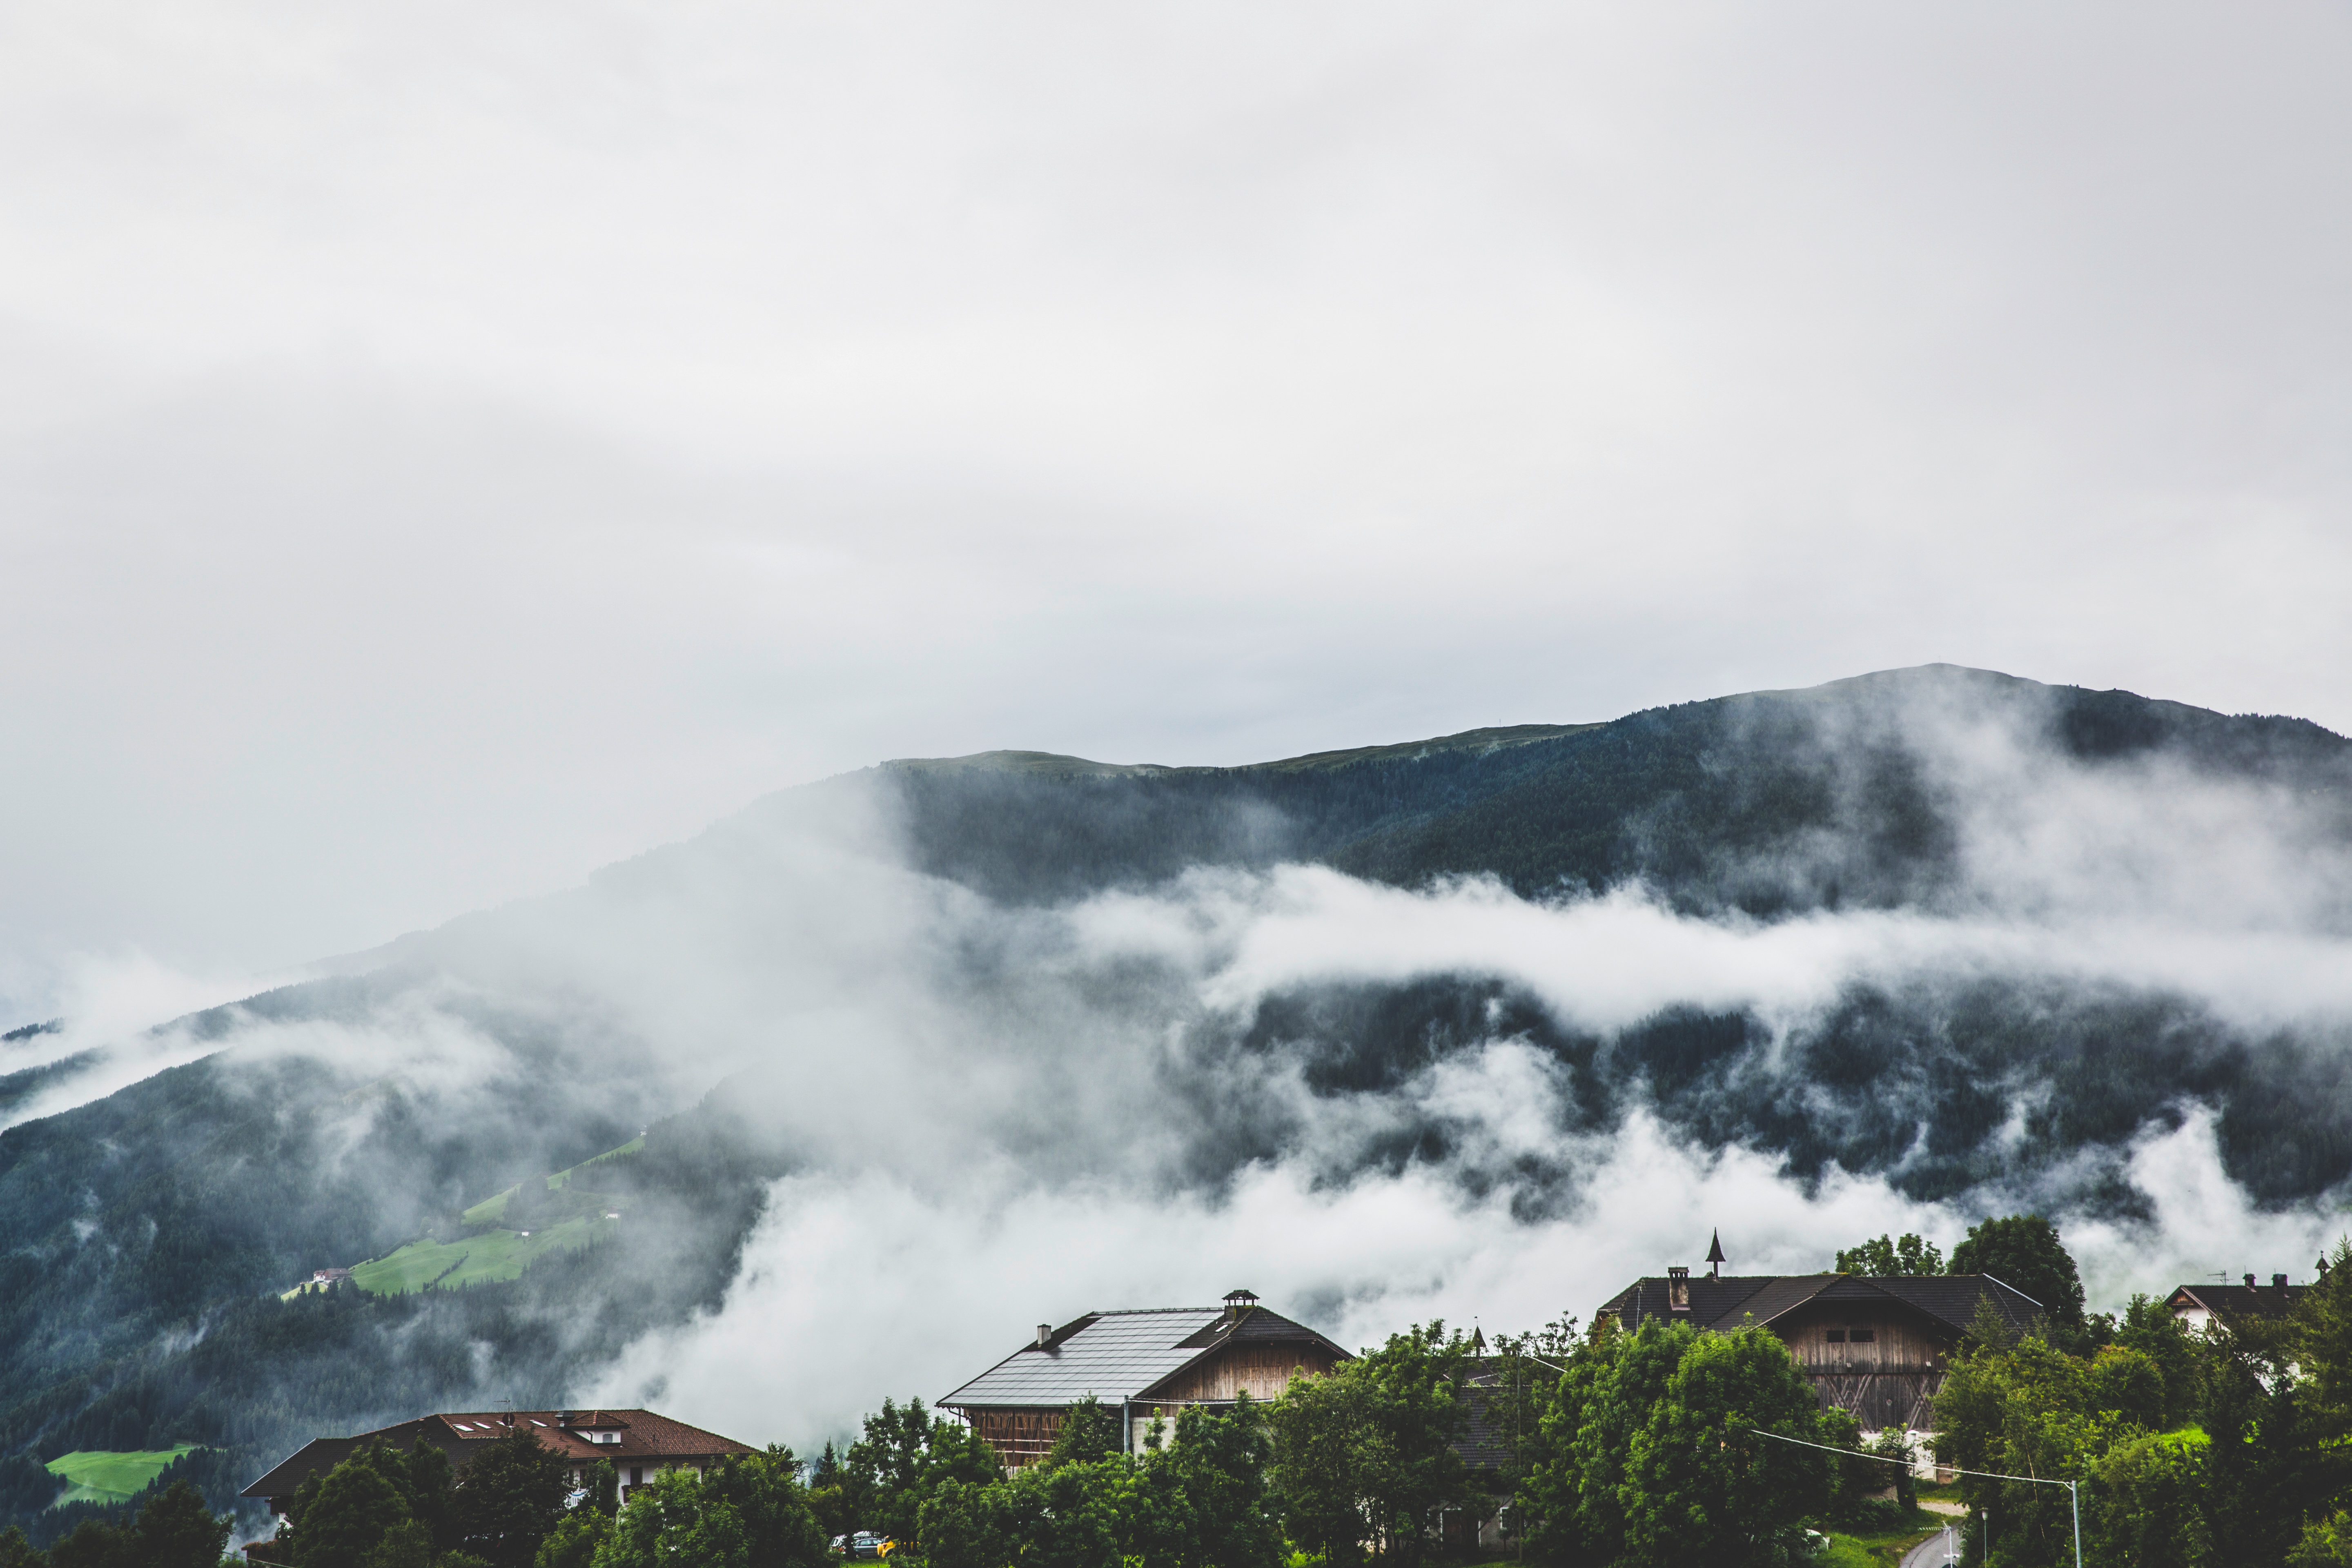
sea, coast, mountain, cloud, fog, mist, hill, wave, lake, mountain range, weather, fjord, body of water, landform, atmospheric phenomenon, mountainous landforms, geological phenomenon